Health Insurance Portability and Accountability Act

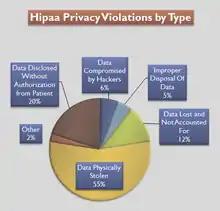
A breakdown of the HIPAA violations that resulted in the illegal exposure of personal information.

According to the U.S. Department of Health and Human Services Office for Civil Rights, between April 2003 and January 2013, it received 91,000 complaints of HIPAA violations, in which 22,000 led to enforcement actions of varying kinds (from settlements to fines) and 521 led to referrals to the U.S. Department of Justice as criminal actions. Examples of significant breaches of protected information and other HIPAA violations include: